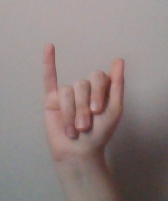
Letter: meem